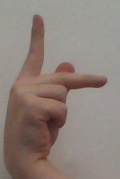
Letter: dha